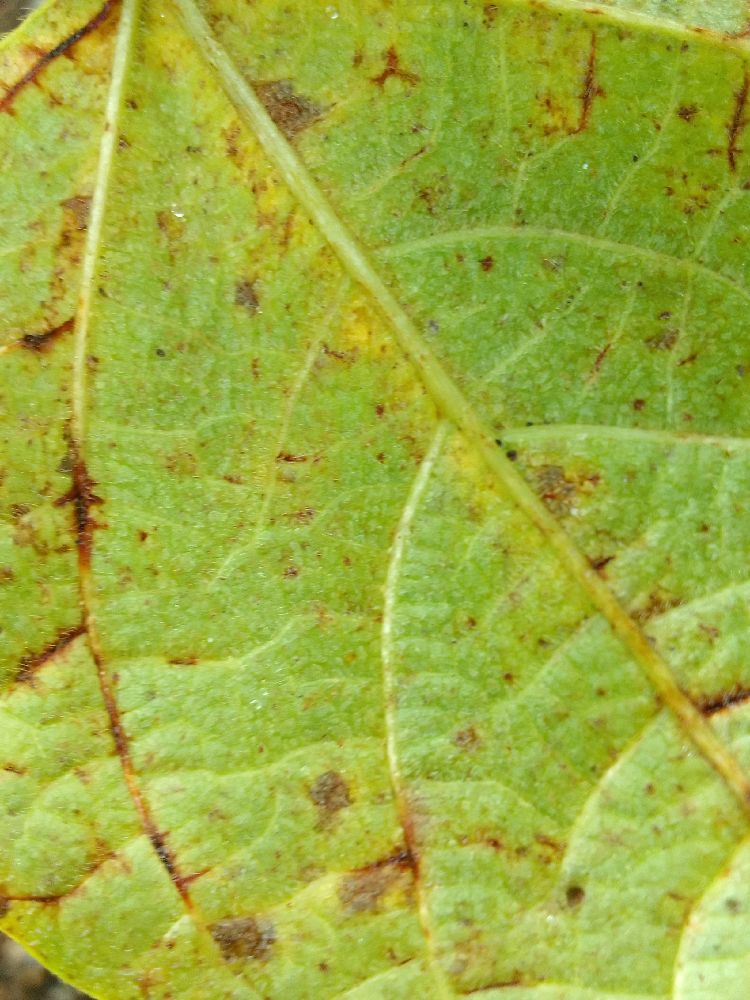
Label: anthracnose